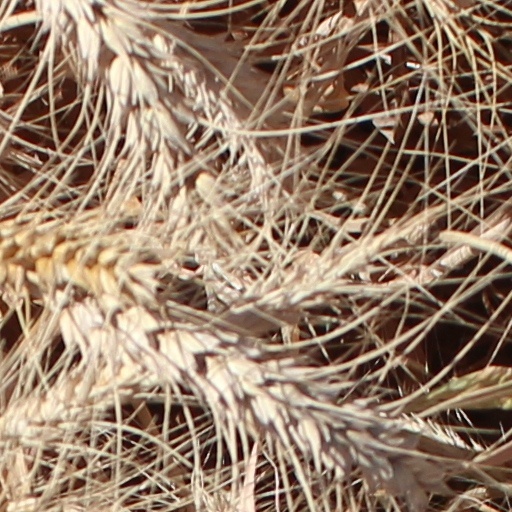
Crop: wheat